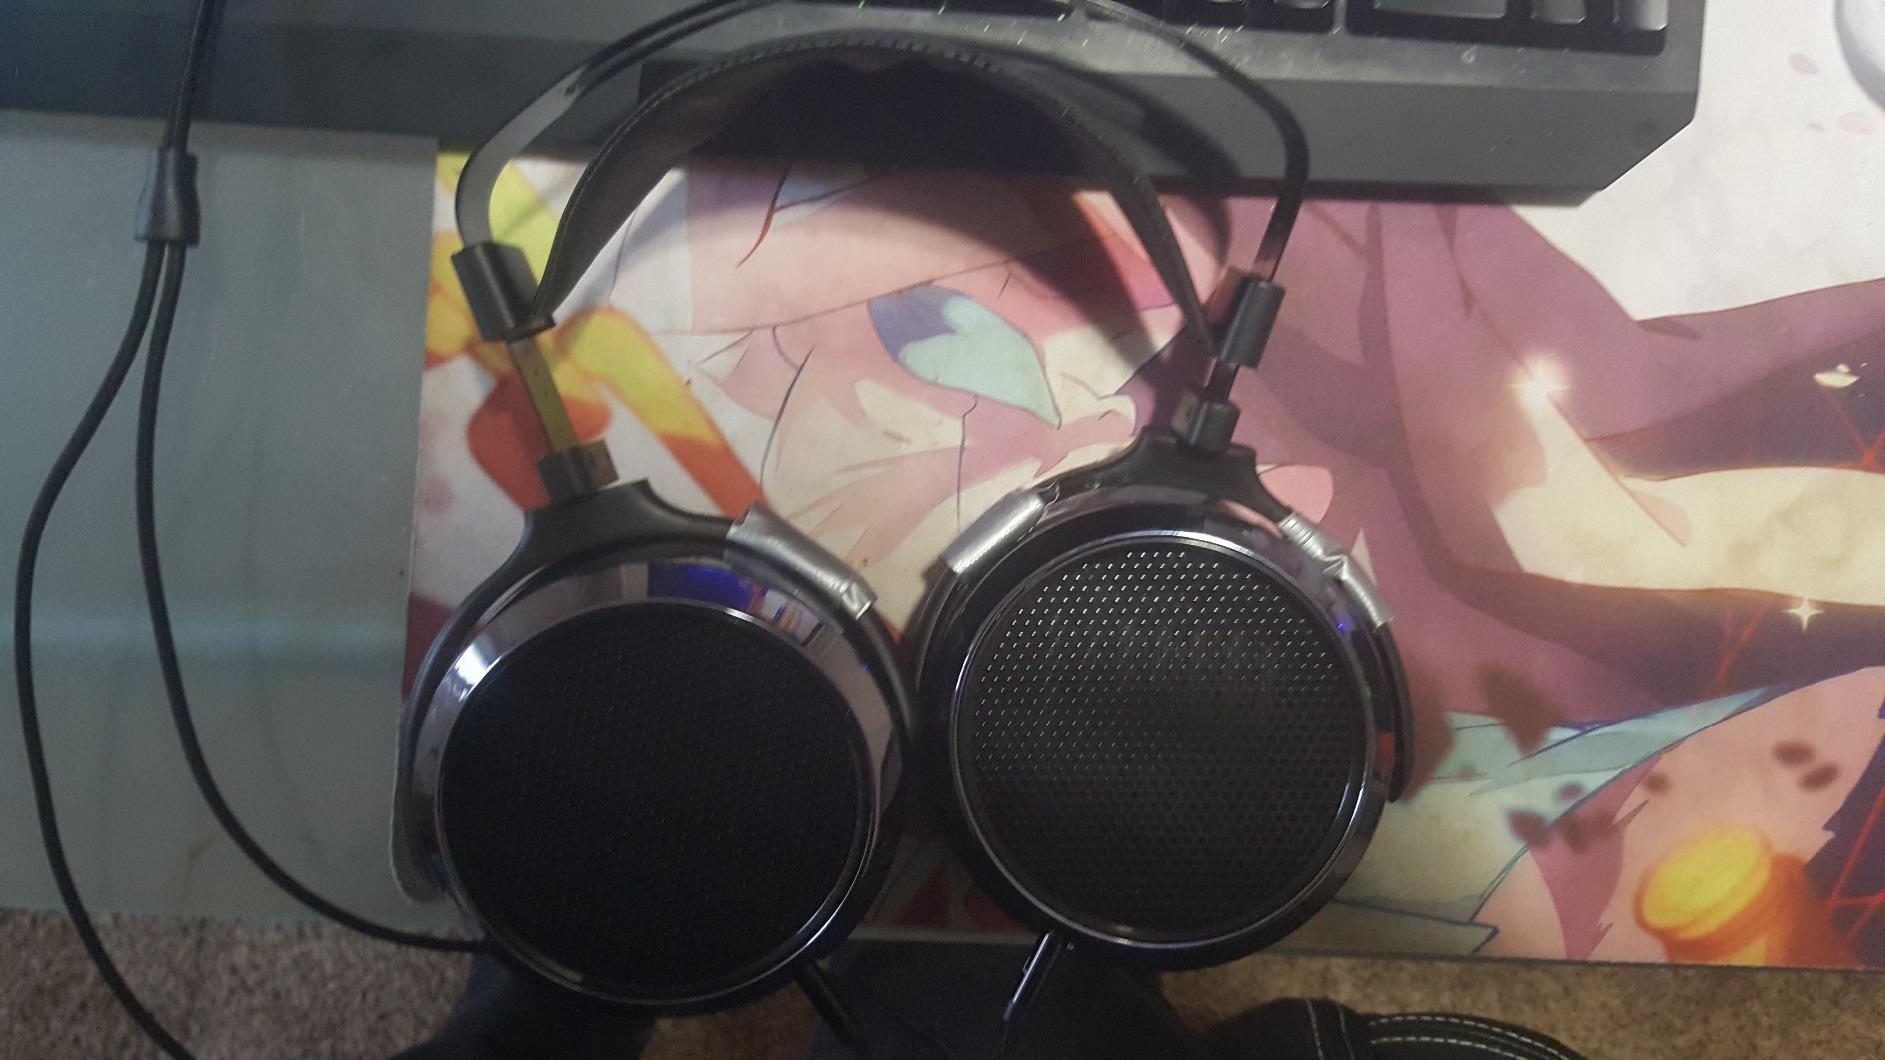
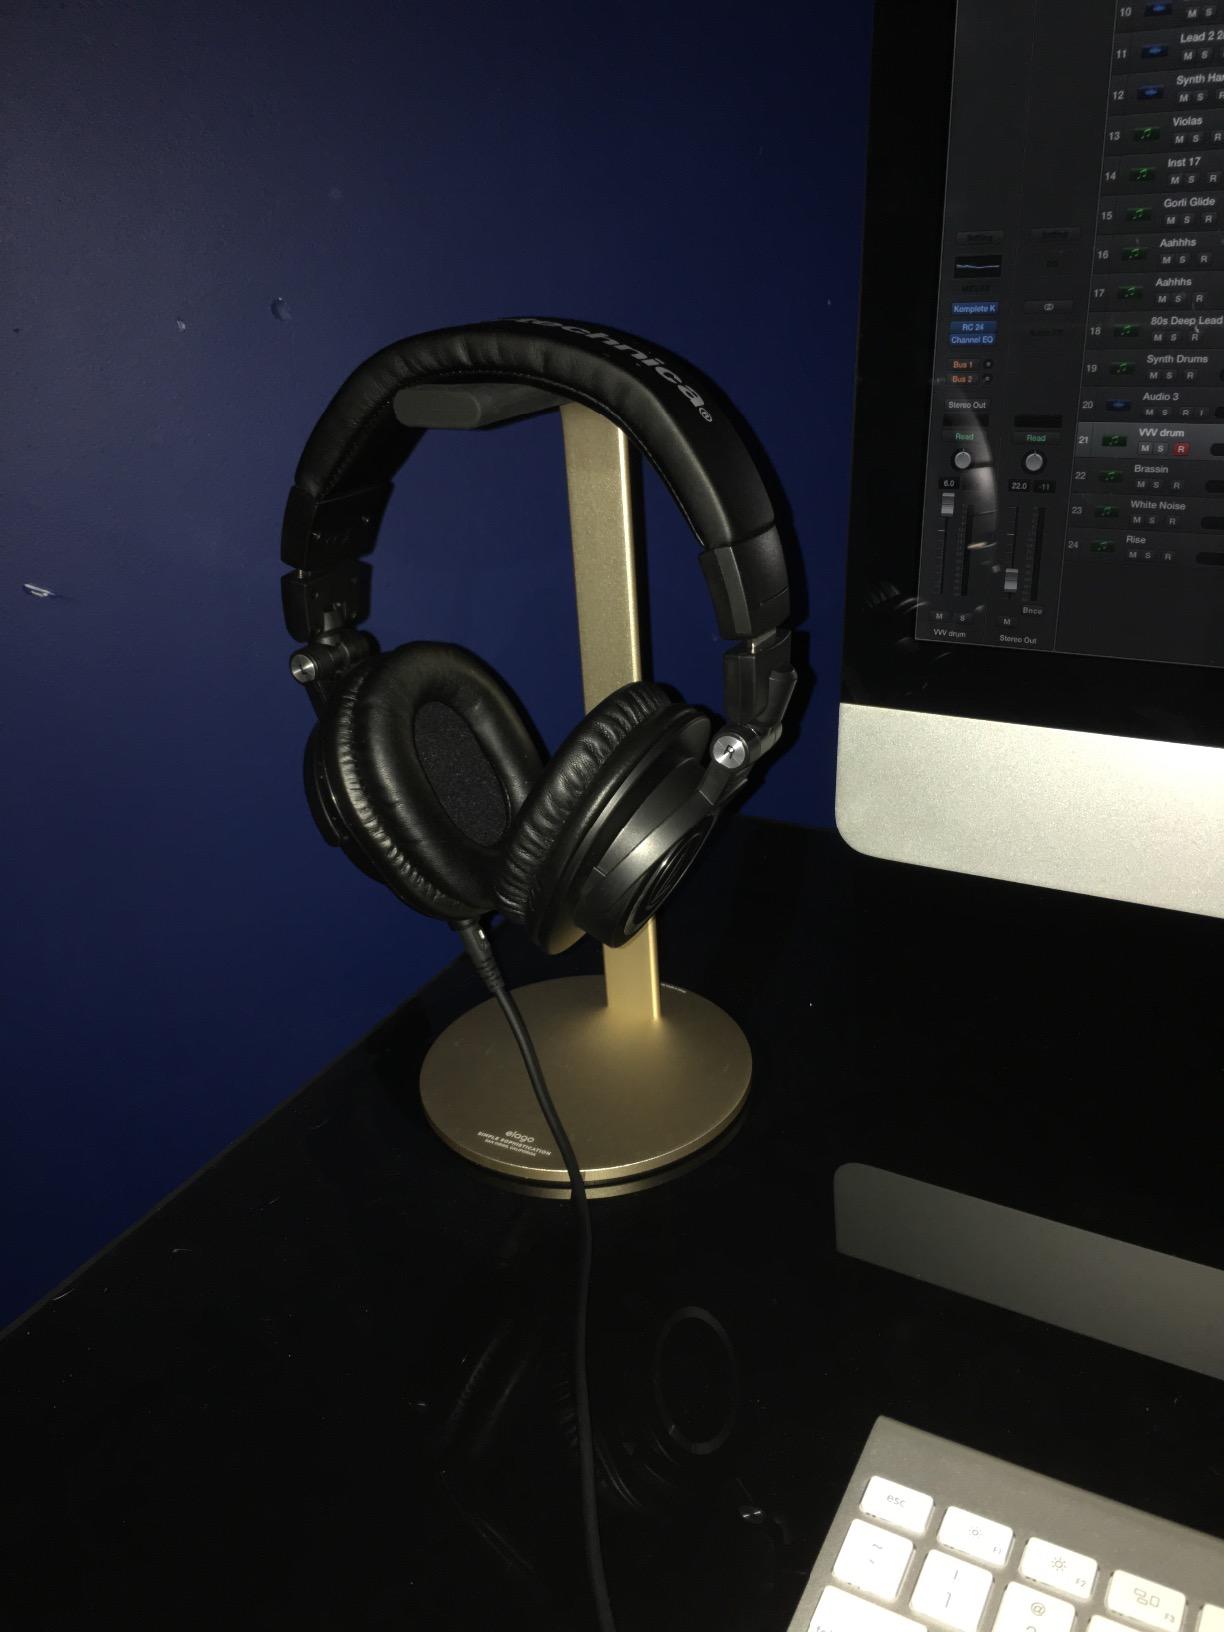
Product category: headphones
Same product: no